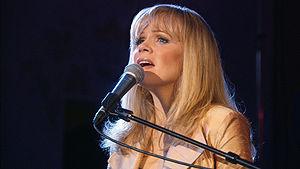
Tajči Cameron est une chanteuse croate, présentatrice de télévision, auteure et blogueuse. En 1990, elle représente la Yougoslavie à l'Eurovision avec la chanson Hajde da ludujemo et termine à la 7ᵉ place.